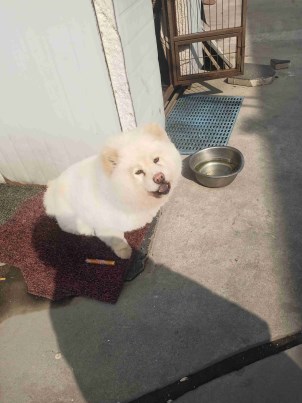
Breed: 3336-n000121-chinese_rural_dog